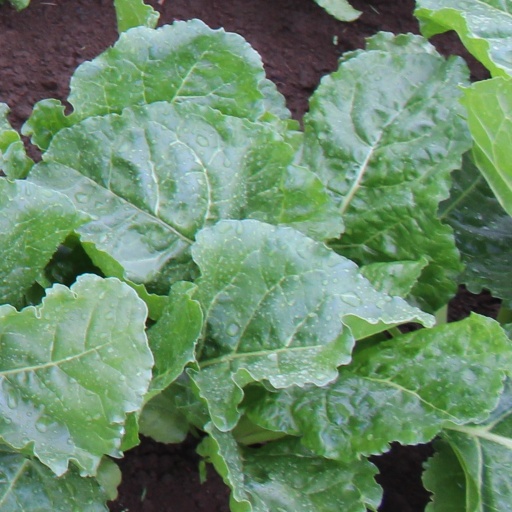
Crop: sugar beet